Church attendance

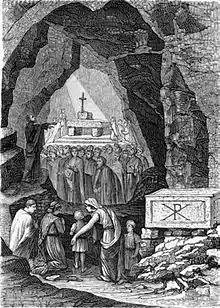
Depiction of early Christian worship in the Catacomb of Callixtus

The holding of church services pertains to the observance of the Lord's Day in Christianity. The Bible has a precedent for a pattern of morning and evening worship that has given rise to Sunday morning and Sunday evening services of worship held in the churches of many Christian denominations today, a "structure to help families sanctify the Lord’s Day." In and , "God commanded the daily offerings in the tabernacle to be made once in the morning and then again at twilight". In Psalm 92, which is a prayer concerning the observance of the Sabbath, the prophet David writes "It is good to give thanks to the Lord, to sing praises to your name, O Most High; to declare your steadfast love in the morning, and your faithfulness by night" (cf. ). Church father Eusebius of Caesarea thus declared: "For it is surely no small sign of God’s power that throughout the whole world in the churches of God at the morning rising of the sun and at the evening hours, hymns, praises, and truly divine delights are offered to God. God’s delights are indeed the hymns sent up everywhere on earth in his Church at the times of morning and evening." The early Christians attended two liturgies on the Lord's Day, worshipping communally in both a morning service and evening service, with the purpose of reading the Scriptures and celebrating the Eucharist. Throughout the rest of the week, Christians assembled at the church every day for morning prayer (which became known as "lauds") and evening prayer (which became known as "vespers"), while praying at the other fixed prayer times privately; Christian monastics came to gather together to corporately pray all of the seven canonical hours communally.